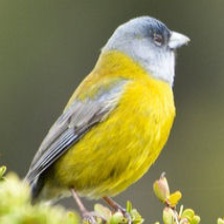
Species: PATAGONIAN SIERRA FINCH
Scientific name: PHRYGILUS PATAGONICUS
ImageNet parent category: house_finch